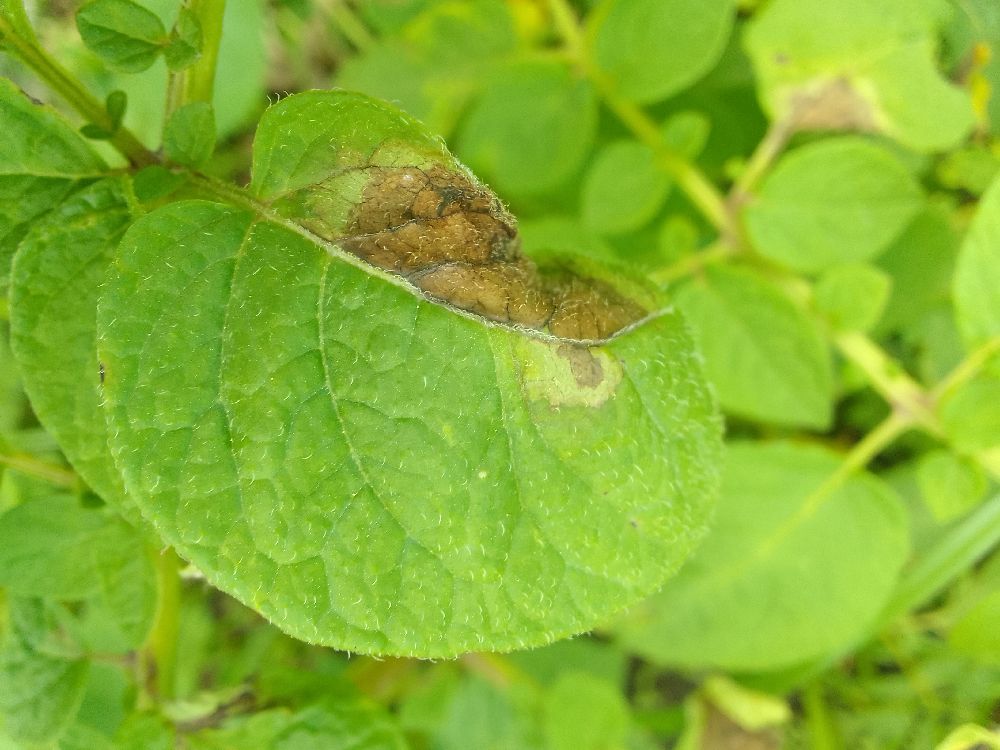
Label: Late blight